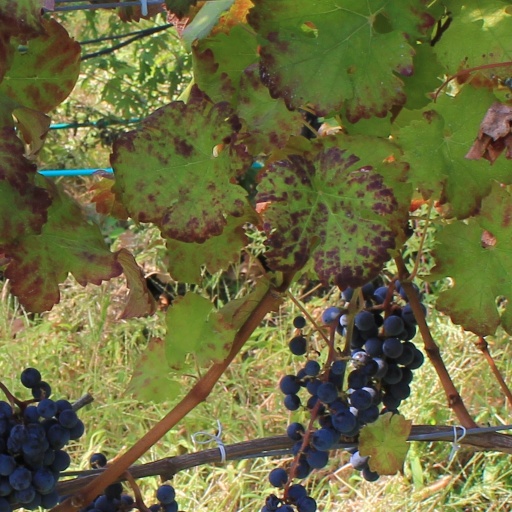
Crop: grape